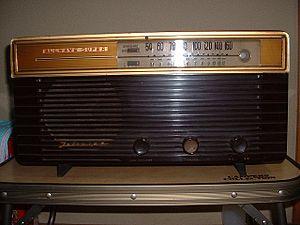
L'histoire de la radio accompagne l'histoire de la fin du XIXᵉ siècle et celle du XXᵉ siècle, grâce à une suite de découvertes et d'inventions qui, en se complétant, ont abouti aux télécommunications modernes.